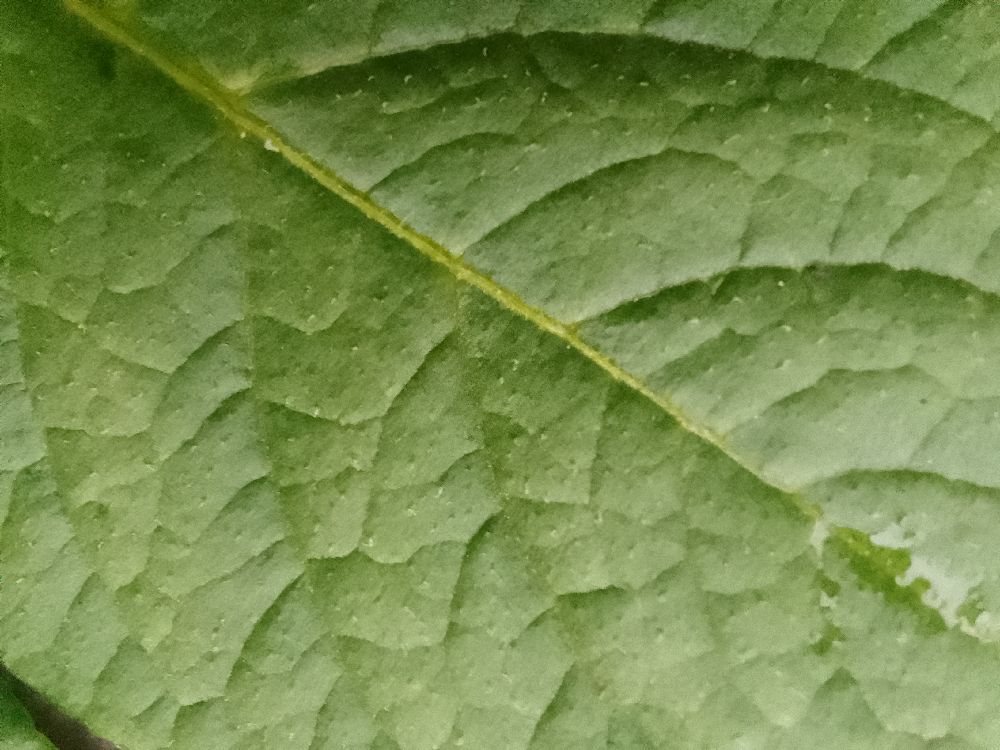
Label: Healthy